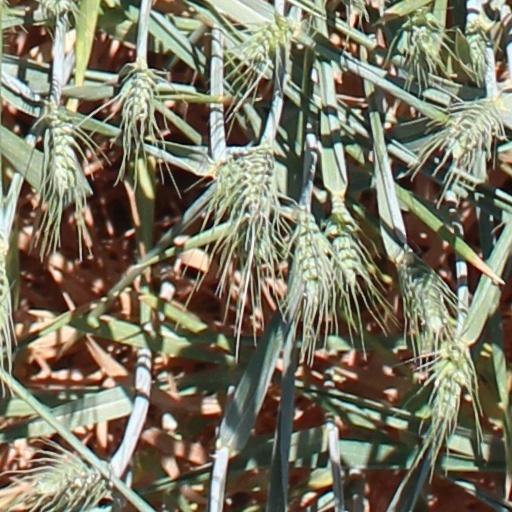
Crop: wheat